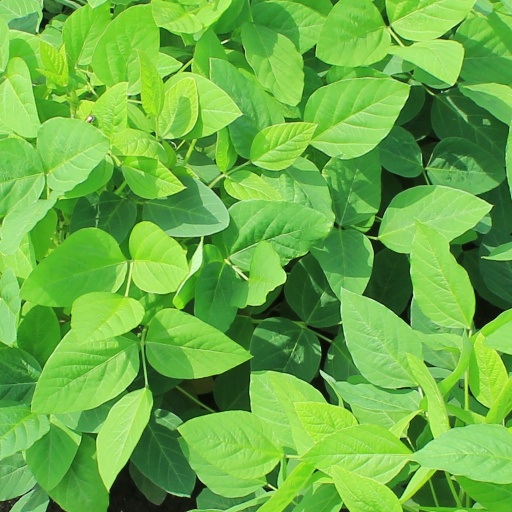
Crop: soybean